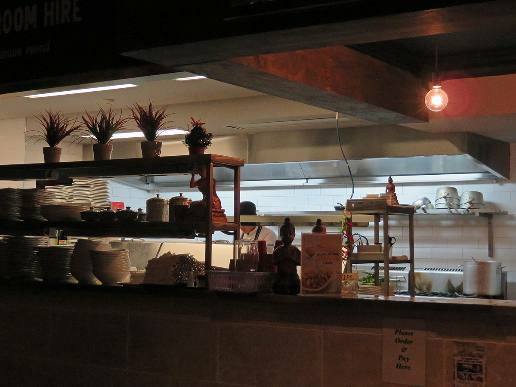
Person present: No